Tsion Avital

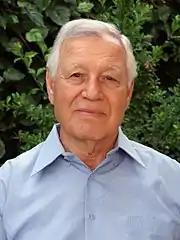
Tsion Avital

Tsion Avital (born February 21, 1940) is an Israeli philosopher of art and culture.